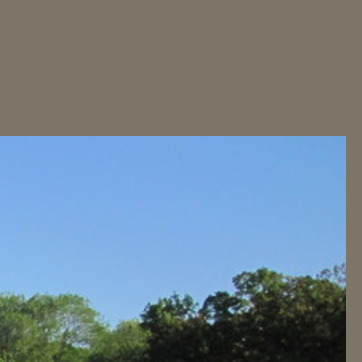
Material: sky